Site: brandenburg
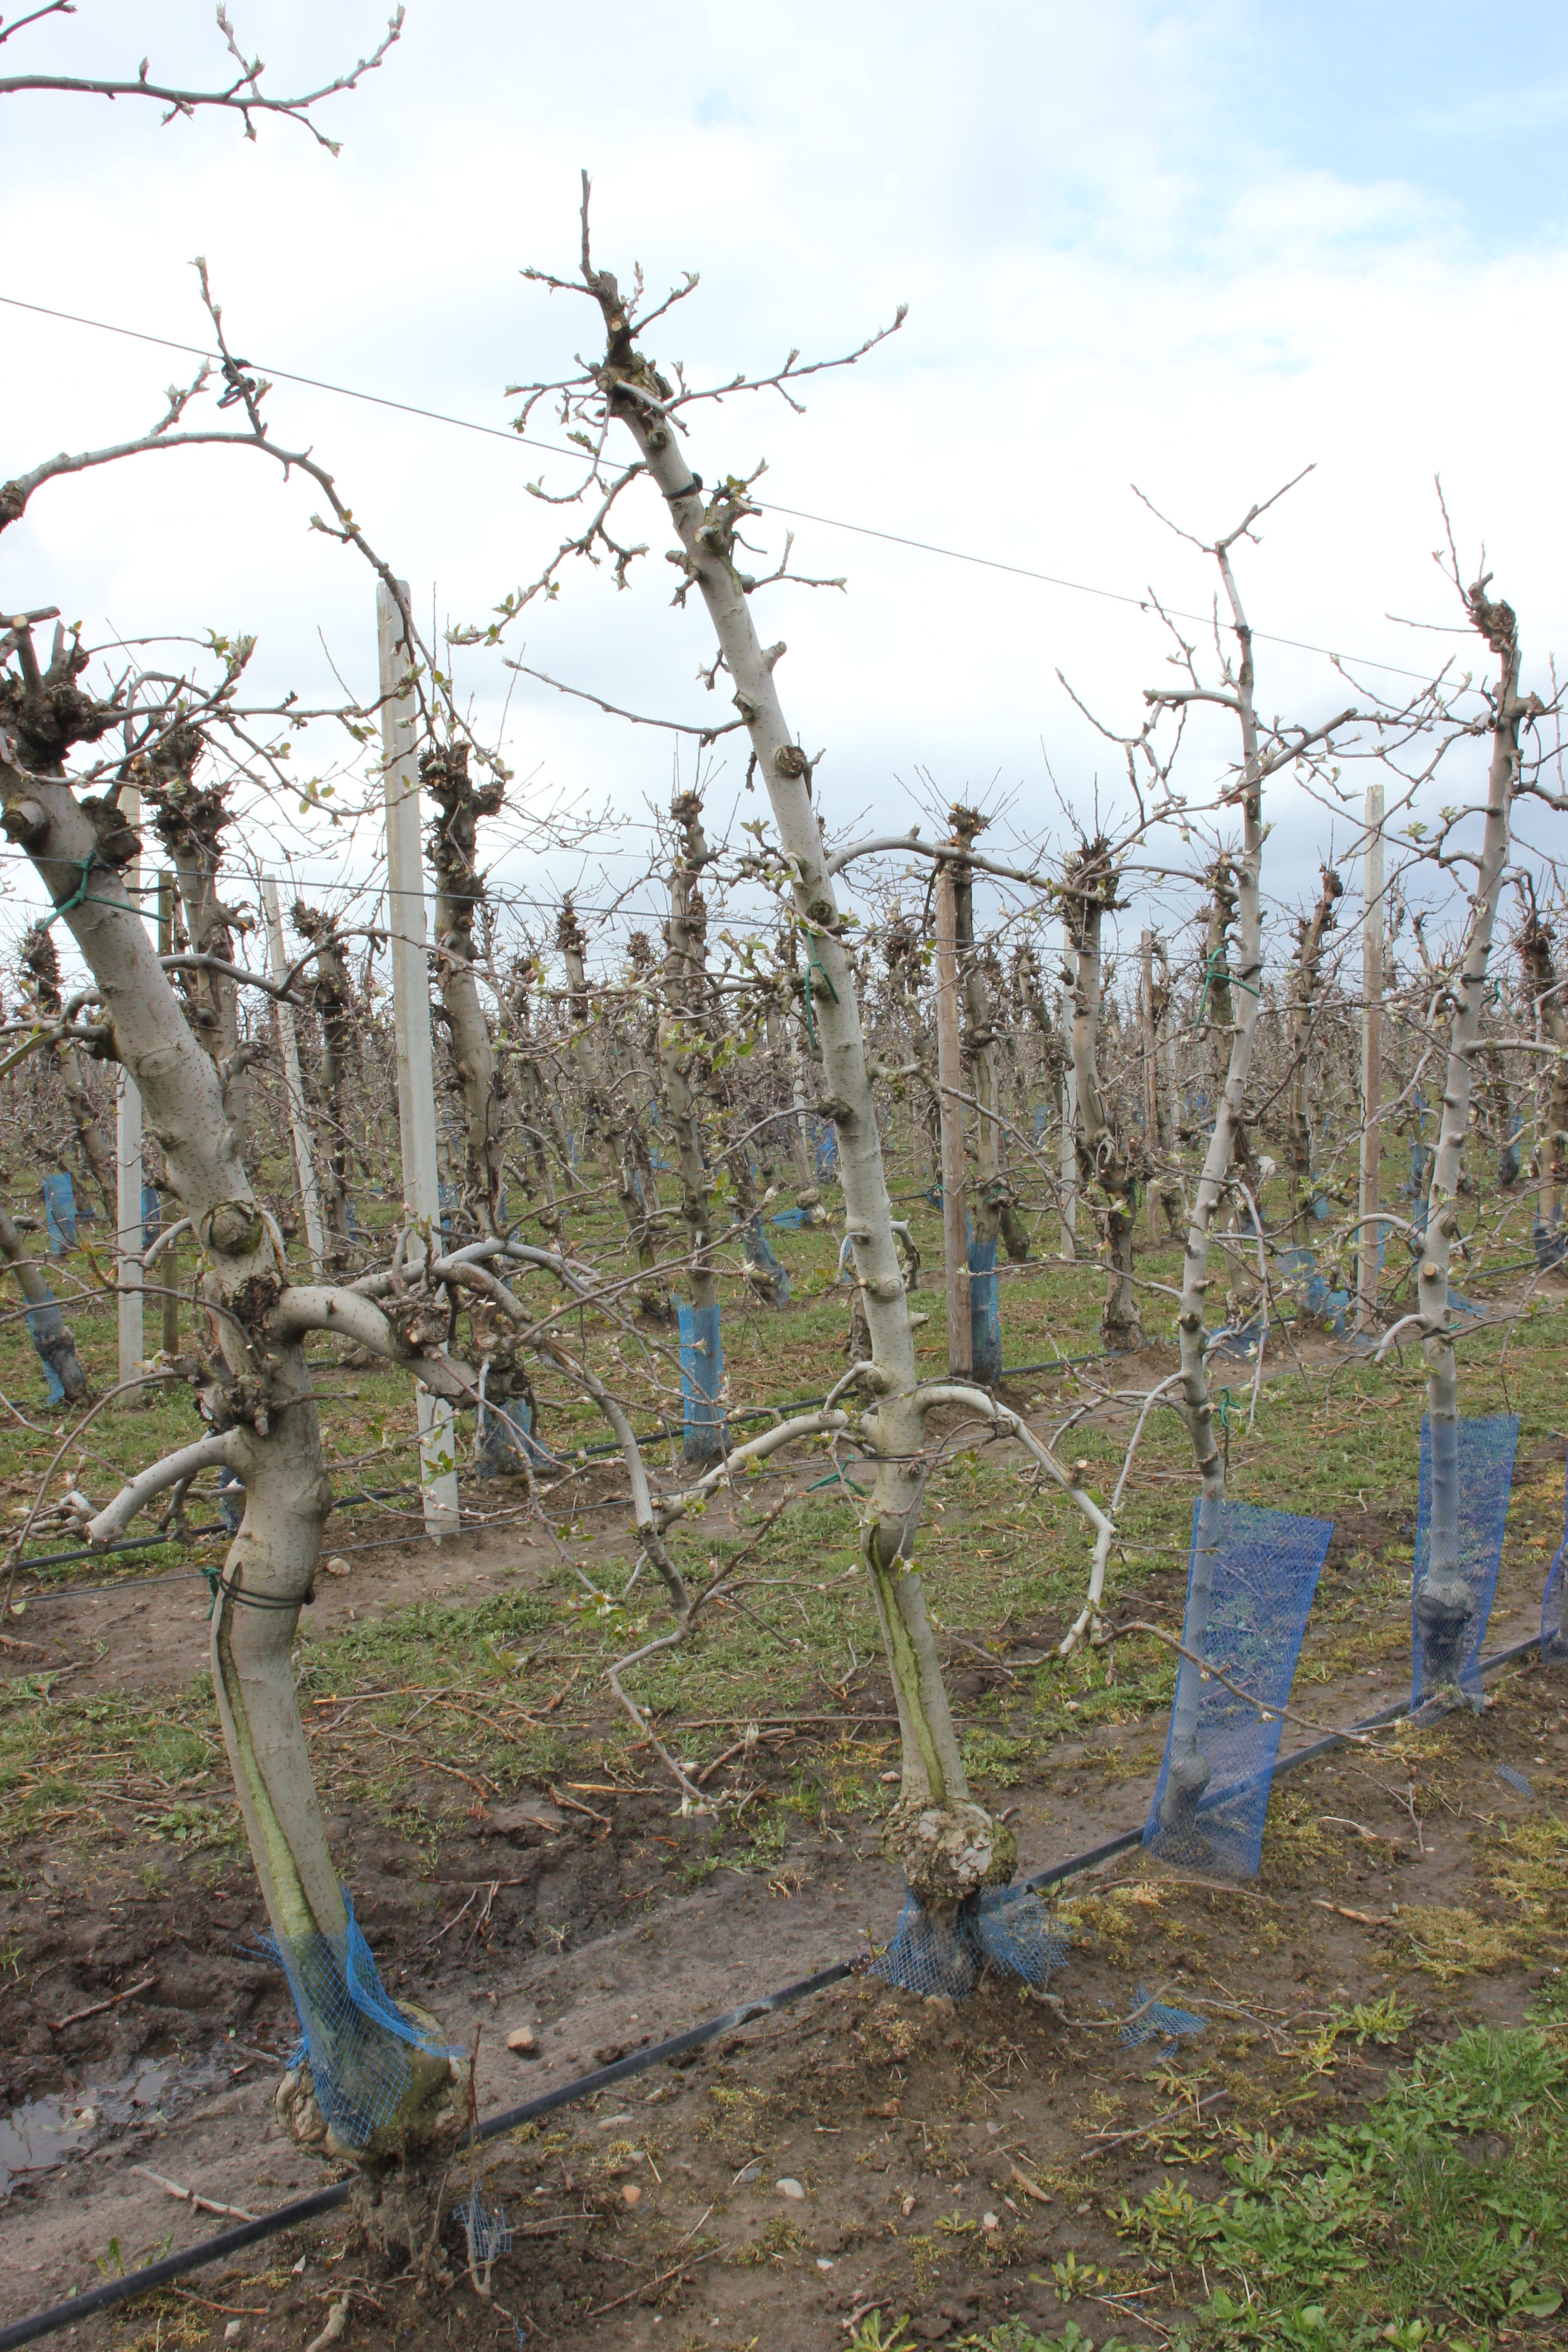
Growth stage (BBCH 55): Inflorescence emergence